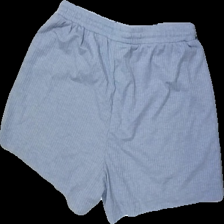
View: back
Type: Shorts
Category: Ladies
Brand: Missing
Colors: Blue
Material: 63% Polyester 37% Cotton
Cut: Regular, C-collar
Price range: 50-100
Recommended usage: Reuse
Description: blue shorts